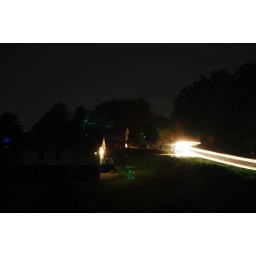
A long exposure of a car passing by my house during a thunderstorm. I was hoping for more lightning.